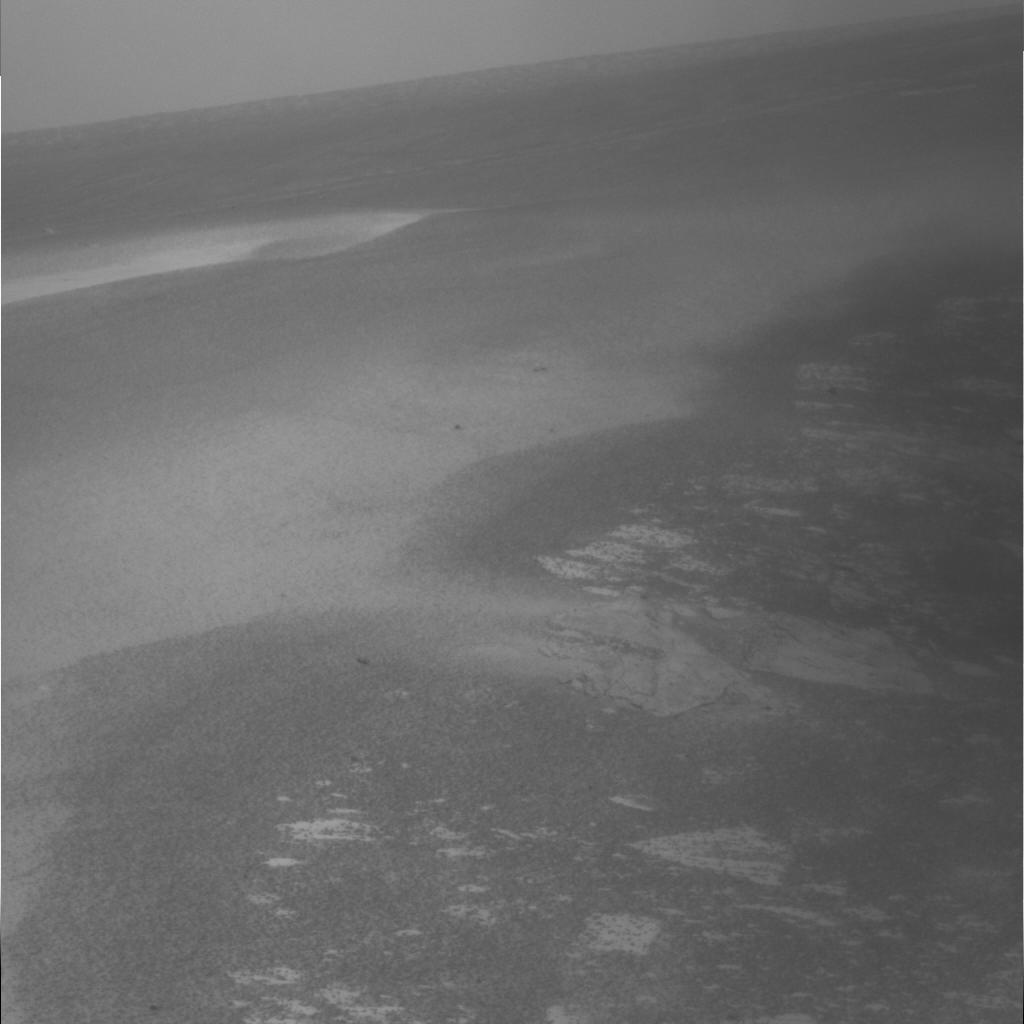
Surface features visible: Rock Outcrops, Dunes/Ripples, Soil, Spherules, Distant Vista, Sky